The Floacist

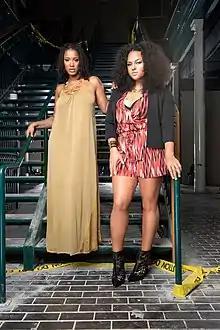
Floetry at February 2016 reunion. Stewart (left) and Marsha Ambrosius.

In March 2014, she released her third solo album, "Rise of the Phoenix Mermaid". The album included the singles "Feel Good" and "On It". In December 2014, she reunited with Ambrosius during Ambrosius' concert and performed "Floetic" at The Clapham Grand in London. In February 2015, Stewart confirmed that they would be touring in 2015. On 16 May 2015, Floetry reunited and performed the first show in nine years at Pepsi Funk Festival in College Park in Georgia, USA. They continued to tour throughout 2015 and eventually announced plans to record a new albumbut split up after the second leg of the tour in August 2016.